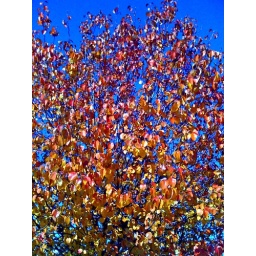
Fall foliage colors of a Bartlett Pear tree against a luminous blue sky.